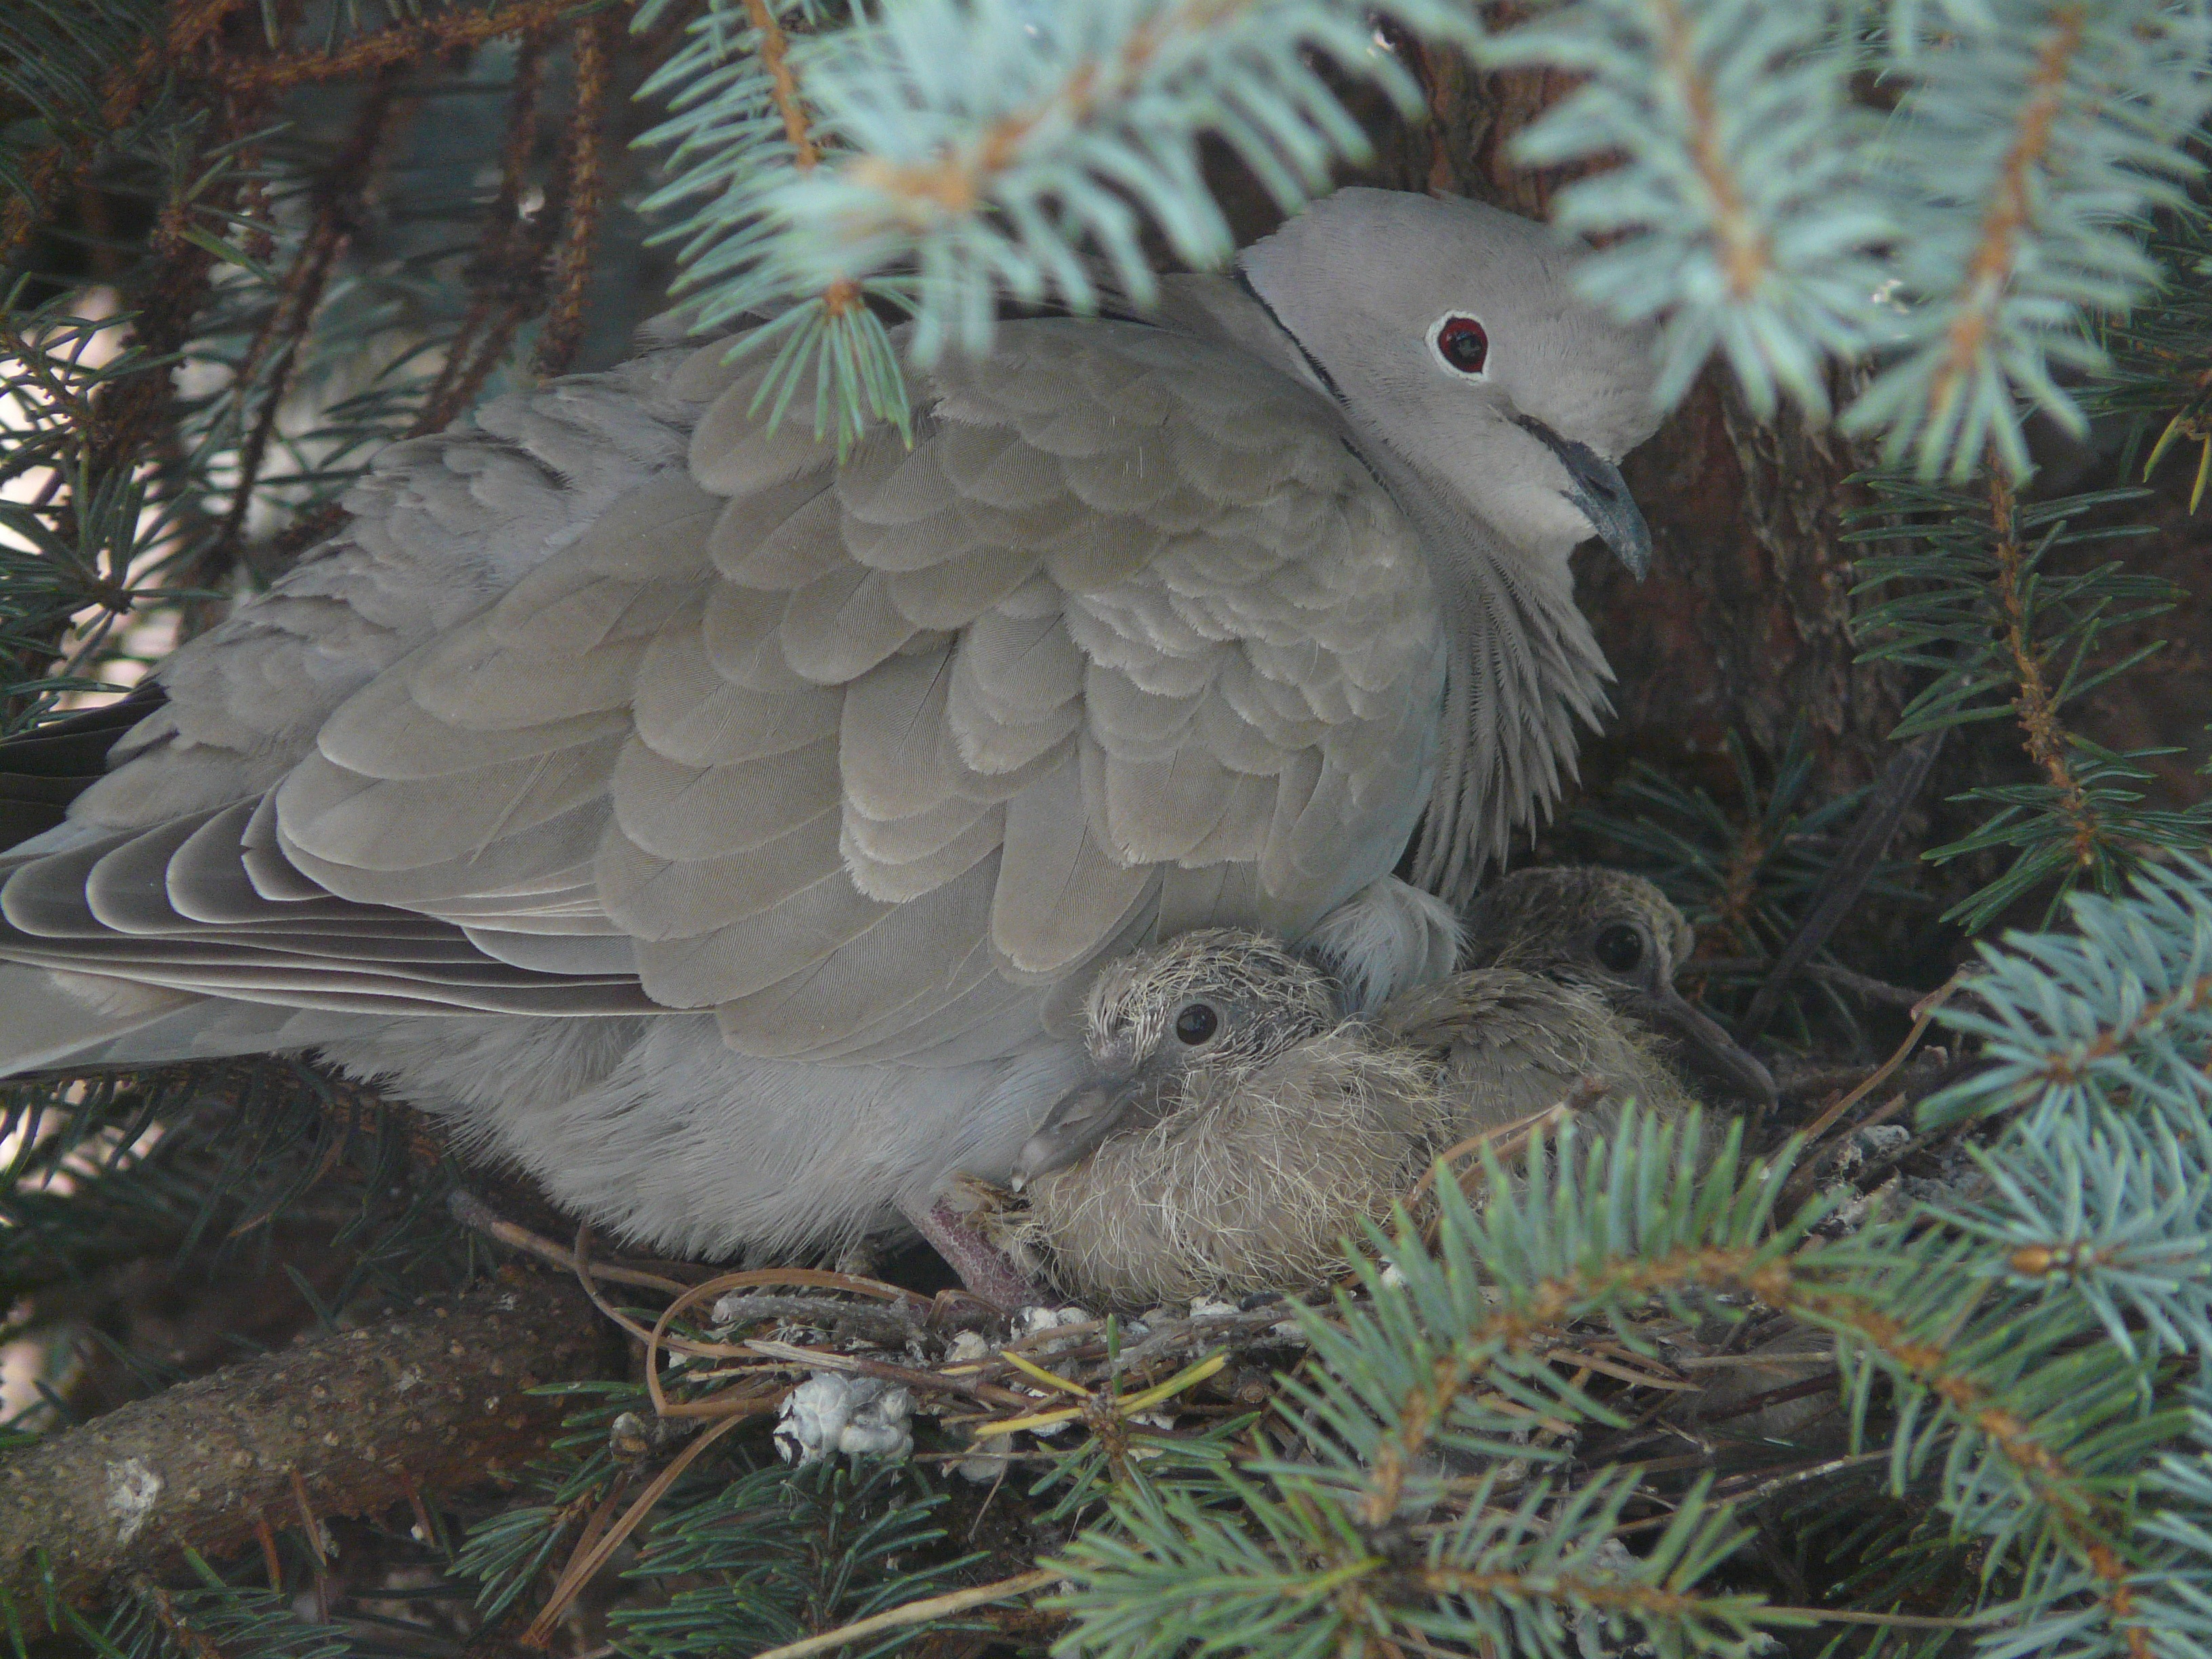
branch, bird, wing, wildlife, beak, fauna, birds, pigeons, family, vertebrate, socket, pigeons and doves, pisklaki